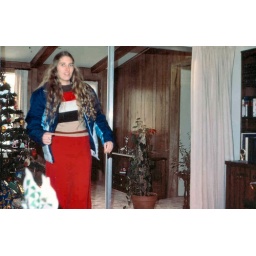
Barbara in red pants